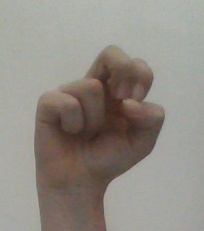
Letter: gaaf